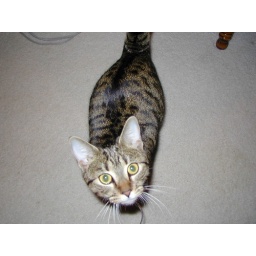
My liittle cat friend (&amp;quot;Tiggy&amp;quot;) - used to come jump in through the window to my office in Durham, NC